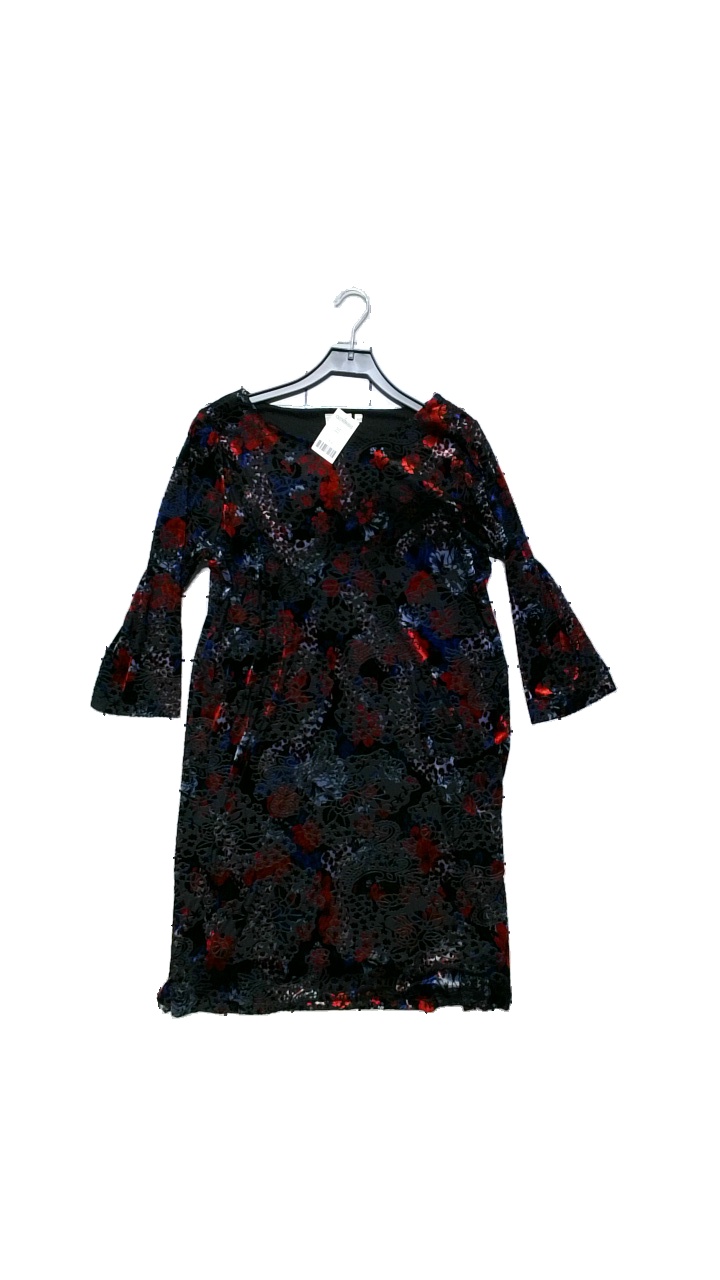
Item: Dress (Ladies)
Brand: Isolde
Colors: Red, Black, Blue
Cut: Regular
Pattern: Other
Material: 70% polyester, 15% polyamide, 15% elastan
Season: All
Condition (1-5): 5
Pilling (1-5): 5
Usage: Reuse
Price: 50-100